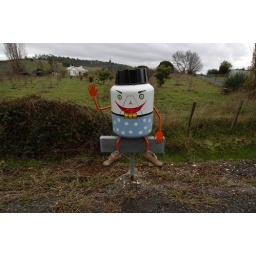
Roadside gas bottle mail box near Lebrina, north-eastern Tasmania.